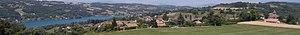
Vue sur le lac de Paladru et Bilieu
Le lac de Paladru, surnommé le « lac bleu », par ses riverains, est un lac naturel des Terres froides, situé administrativement dans le département de l'Isère en région Auvergne-Rhône-Alpes et autrefois rattachée à l'ancienne province du Dauphiné.
Bilieu est une commune française située dans le département de l'Isère en région Auvergne-Rhône-Alpes et, autrefois rattachée à la province du Dauphiné.